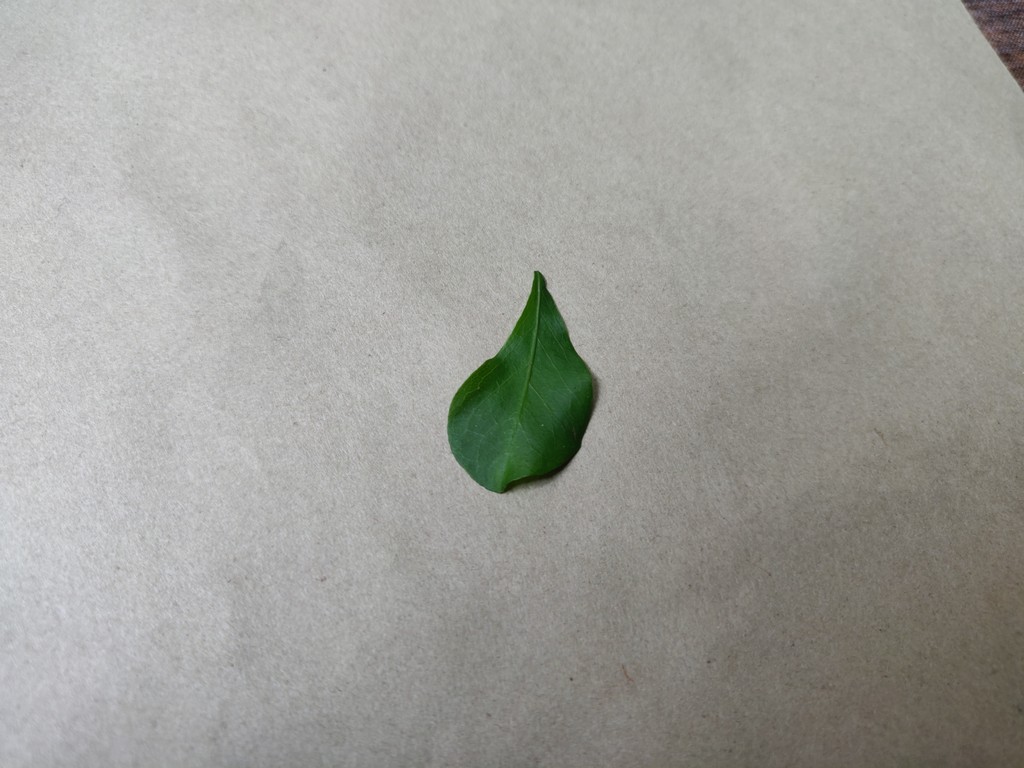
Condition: Healthy
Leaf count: single
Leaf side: front